Pump track

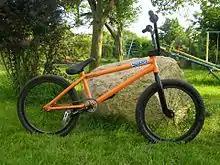
One of many bike types that can be used on a pump track

Since momentum, or speed, is gained by the rider pumping, such as on the down-slope of each roller, the best bikes to use have no suspension, which would absorb useful energy. Bikes usually have a rigid frame, such as BMX-style bikes, which most efficiently convert the rider's motions into forward thrust. Some bikes have been designed which are custom built for a pump track, with features such as an offset crank, which stabilizes the pedals, and lowers the rider's center of gravity.